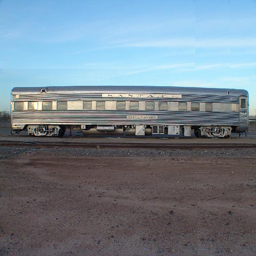
A single passenger train car sits on a track.
A train in a barren are on the tracks.
Single car train sitting on a train track.
A single train compartment alone on deserted tracks.
a long silver train that is on a rail road track